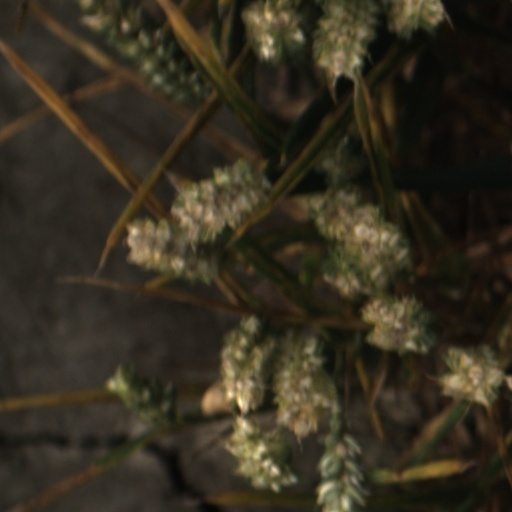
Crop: wheat